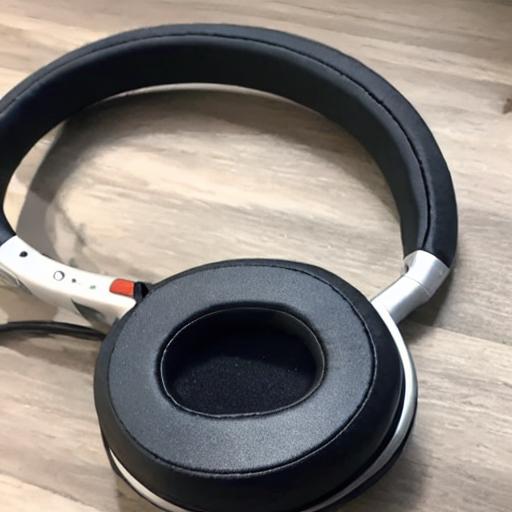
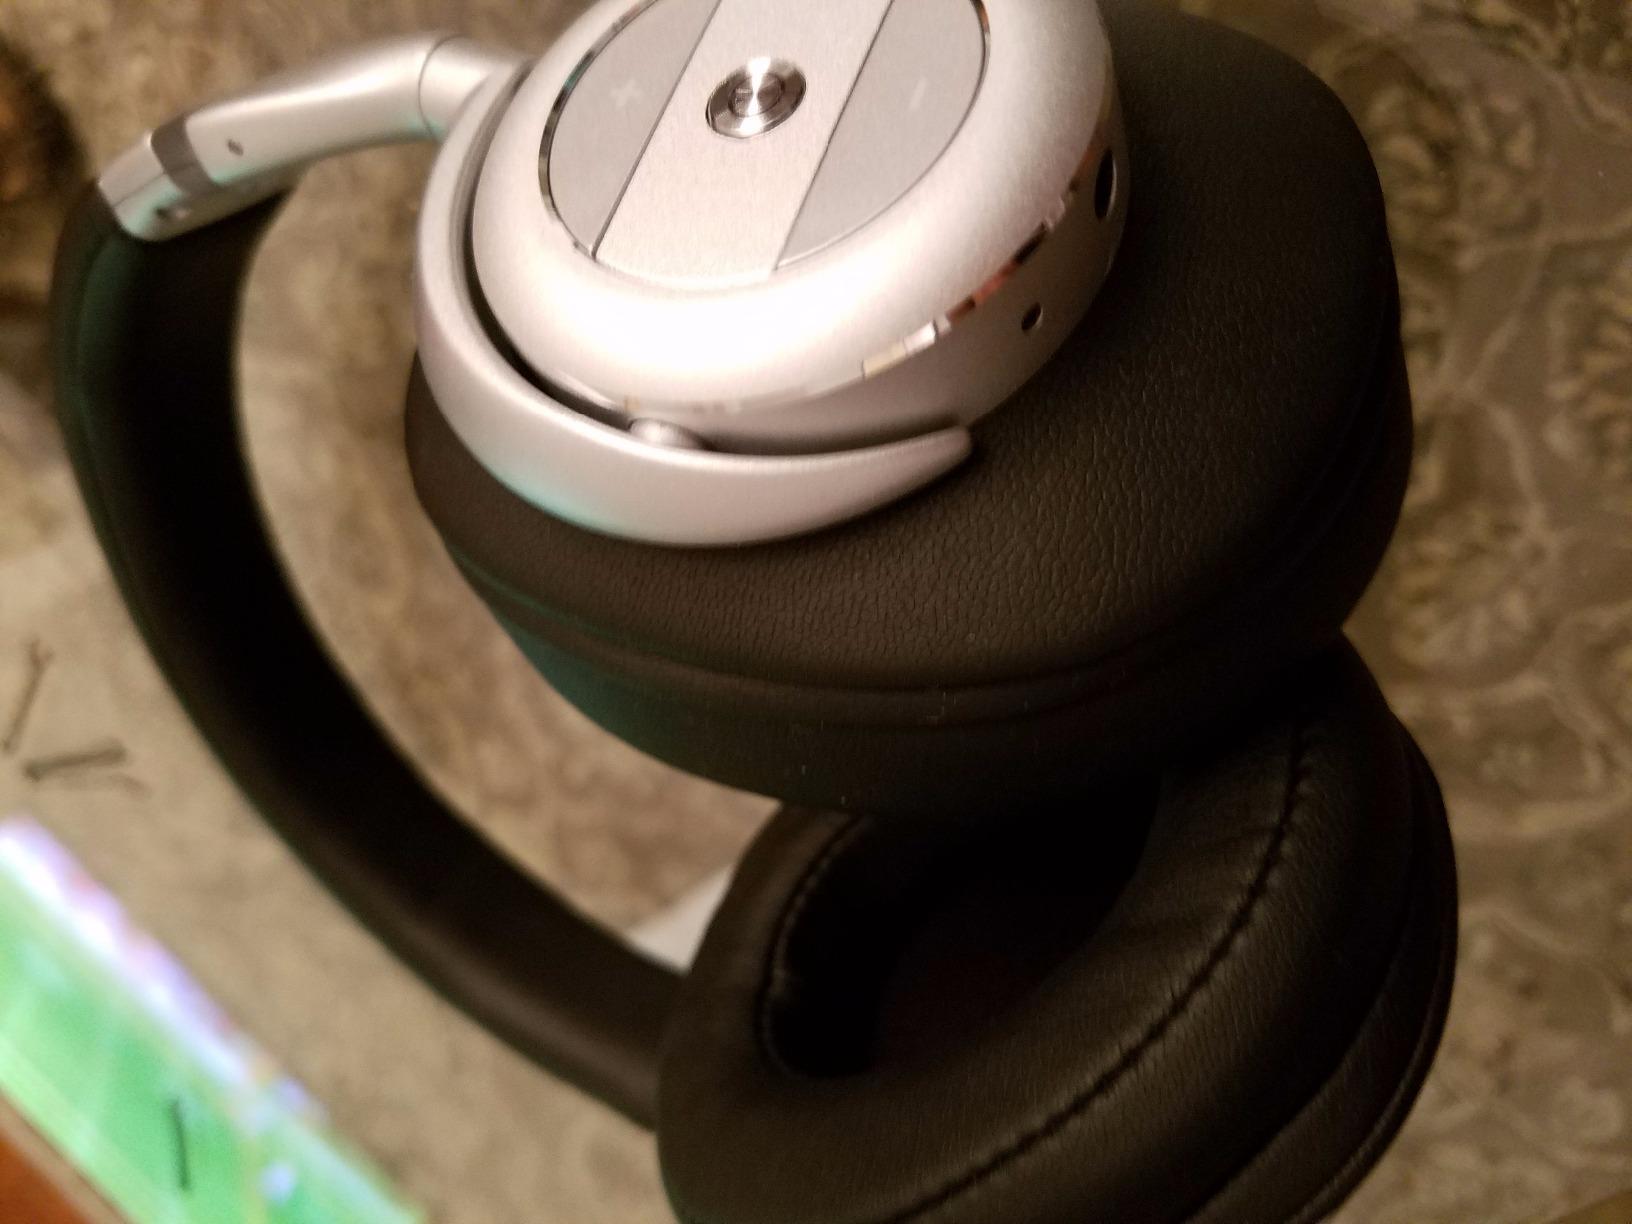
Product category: headphones
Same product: no